Tupinambá people

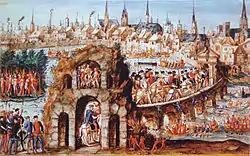
The France Antarctique ("Brazilian ball") for Henry II of France in Rouen, 1 October 1550. Over 300 nude men were employed to illustrate life in Brazil, and a mock battle between the Tupinambá allies of the French and the Tabajara people.

The Tupinambá ( Tupinambás) are one of the various Tupi ethnic groups that inhabit present-day Brazil, and who had been living there long before the conquest of the region by Portuguese colonial settlers. The name Tupinambá was also applied to other Tupi-speaking groups, such as the Tupiniquim, Potiguara, Tupinambá, Temiminó, Caeté, Tabajara, Tamoio, and Tupinaé, among others. Before and during their first contact with the Portuguese, the Tupinambás had been living along the entire Eastern Atlantic coast of Brazil.